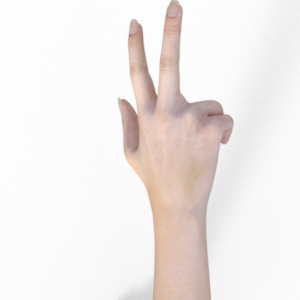
Label: scissors